Matthew Nielsen

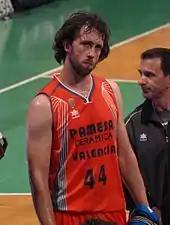
Nielsen in 2009, with Valencia.

In 2004, Nielsen began a decorated European career playing for PAOK Thessaloniki in Greece, Lietuvos Rytas in Lithuania, Valencia in Spain, Olympiacos Piraeus also in Greece, and Khimki in Russia.